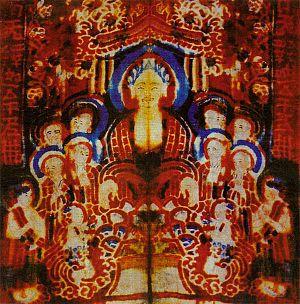
L’impression au bloc de bois est une technique d'impression de motifs, d'images et de textes largement exploitée dans l'Asie de l'Est et ayant pour origine la Chine, où elle a été utilisée dès l'antiquité comme méthode d'impression textile puis sur papier. Des exemples de production d'étoffes chinoises ont été conservés jusqu'à nous, remontant au moins au troisième siècle avant notre ère. L'impression au bloc de bois est très répandue pendant la dynastie Tang et demeure la méthode d'impression de livres, de textes et d'images la plus utilisée dans l'Asie de l'Est jusqu'au XIXᵉ siècle. Au Japon, l’ukiyo-e qualifie un célèbre type d'impression au bloc de bois pour estampe. Les Européens utilisent la technique de la gravure sur bois à partir du XVᵉ siècle, ces productions sont appelées des xylographies, certaines, très anciennes, les incunables tabellaires, sont par ailleurs également produites en Inde à la même époque.
L'imprimerie est un ensemble de techniques permettant la reproduction en grande quantité, sur support matériel, d'écrits et d'illustrations, cela afin d'en permettre une distribution de masse. Généralement, on utilise des supports plans et la matière la plus utilisée est le papier ou le textile.
Cet article établit la chronologie de l'histoire de la presse à travers le monde, depuis l'Antiquité jusqu'à nos jours.